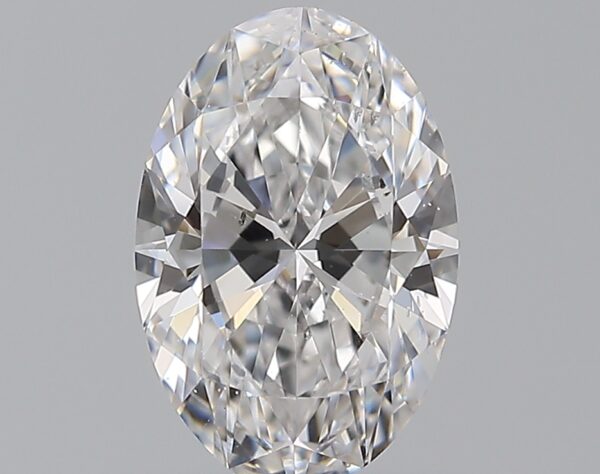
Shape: oval
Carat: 1.01
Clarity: SI1
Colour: D
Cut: EX
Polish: EX
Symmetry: EX
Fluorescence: M
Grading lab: GIA
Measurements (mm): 8.23 x 5.47 x 3.37